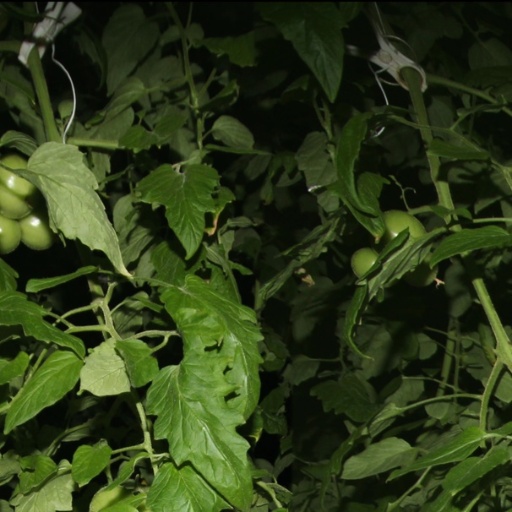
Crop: tomato